Megalodon

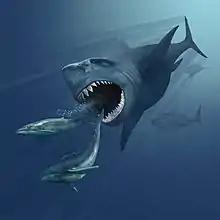
A painting of a megalodon about to eat two small whales. The mouth is open, and two rows of teeth are visible only on the bottom jaw. There are two other sharks in the background.

Megalodon is represented in the fossil record by teeth, vertebral centra, and coprolites. As with all sharks, the skeleton of megalodon was formed of cartilage rather than bone; consequently most fossil specimens are poorly preserved. To support its large dentition, the jaws of megalodon would have been more massive, stouter, and more strongly developed than those of the great white, which possesses a comparatively gracile dentition. Its chondrocranium, the cartilaginous skull, would have had a blockier and more robust appearance than that of the great white. Its fins were proportional to its larger size.